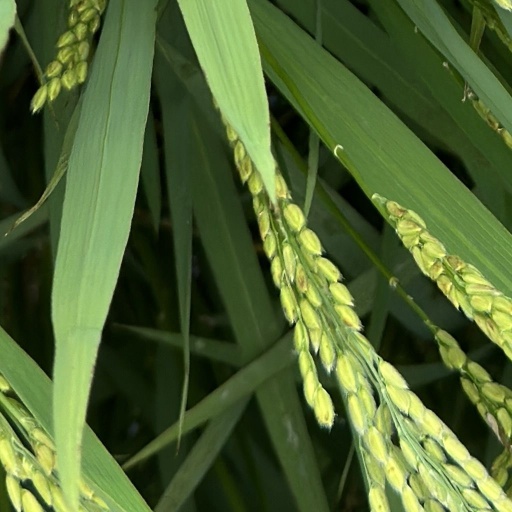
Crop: rice